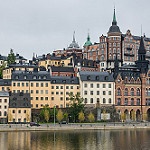
Label: buildings